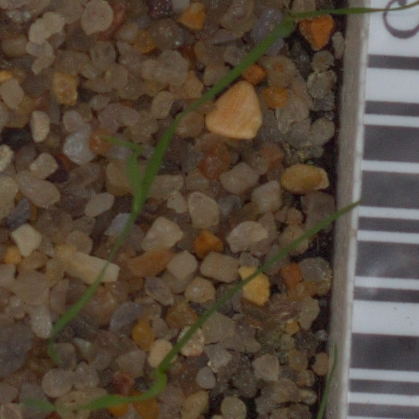
Label: loose_silkybent